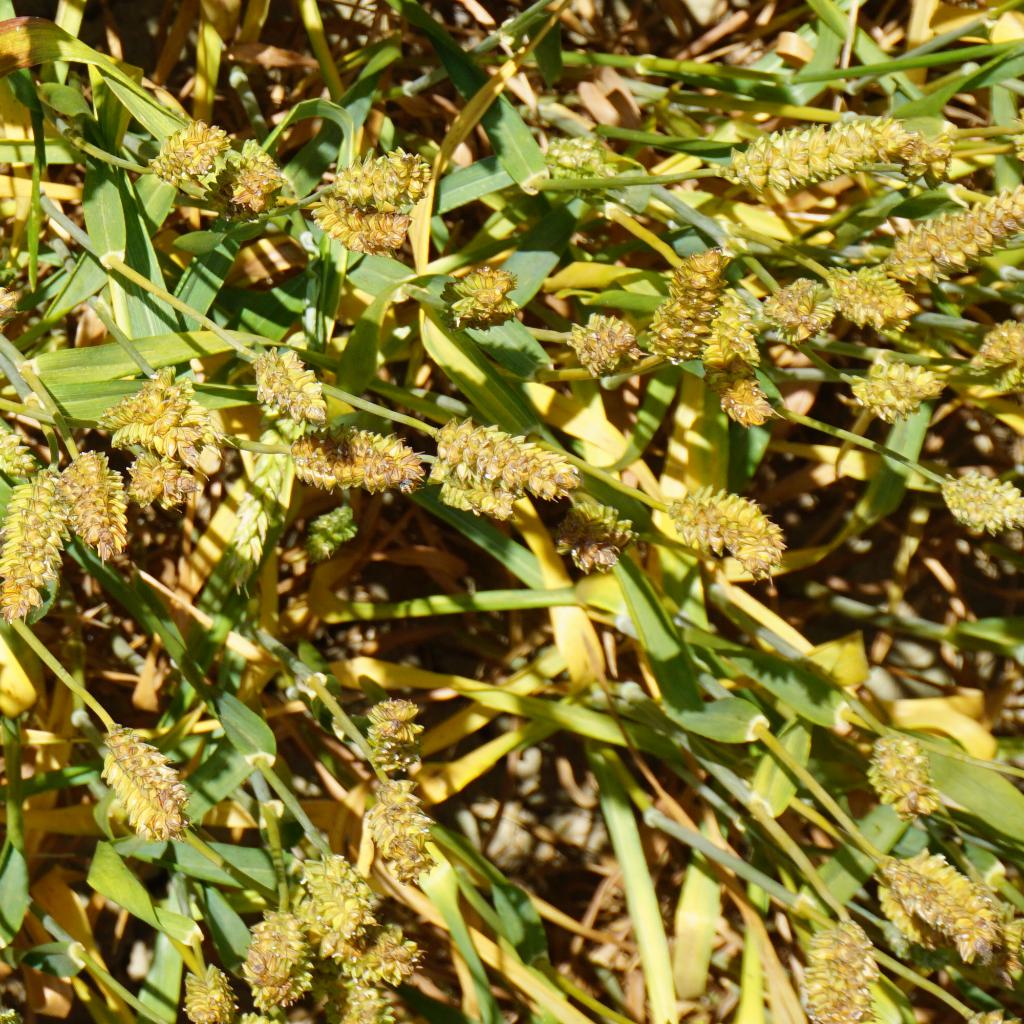
Country: France
Location: Gréoux
Wheat development stage: Filling - Ripening